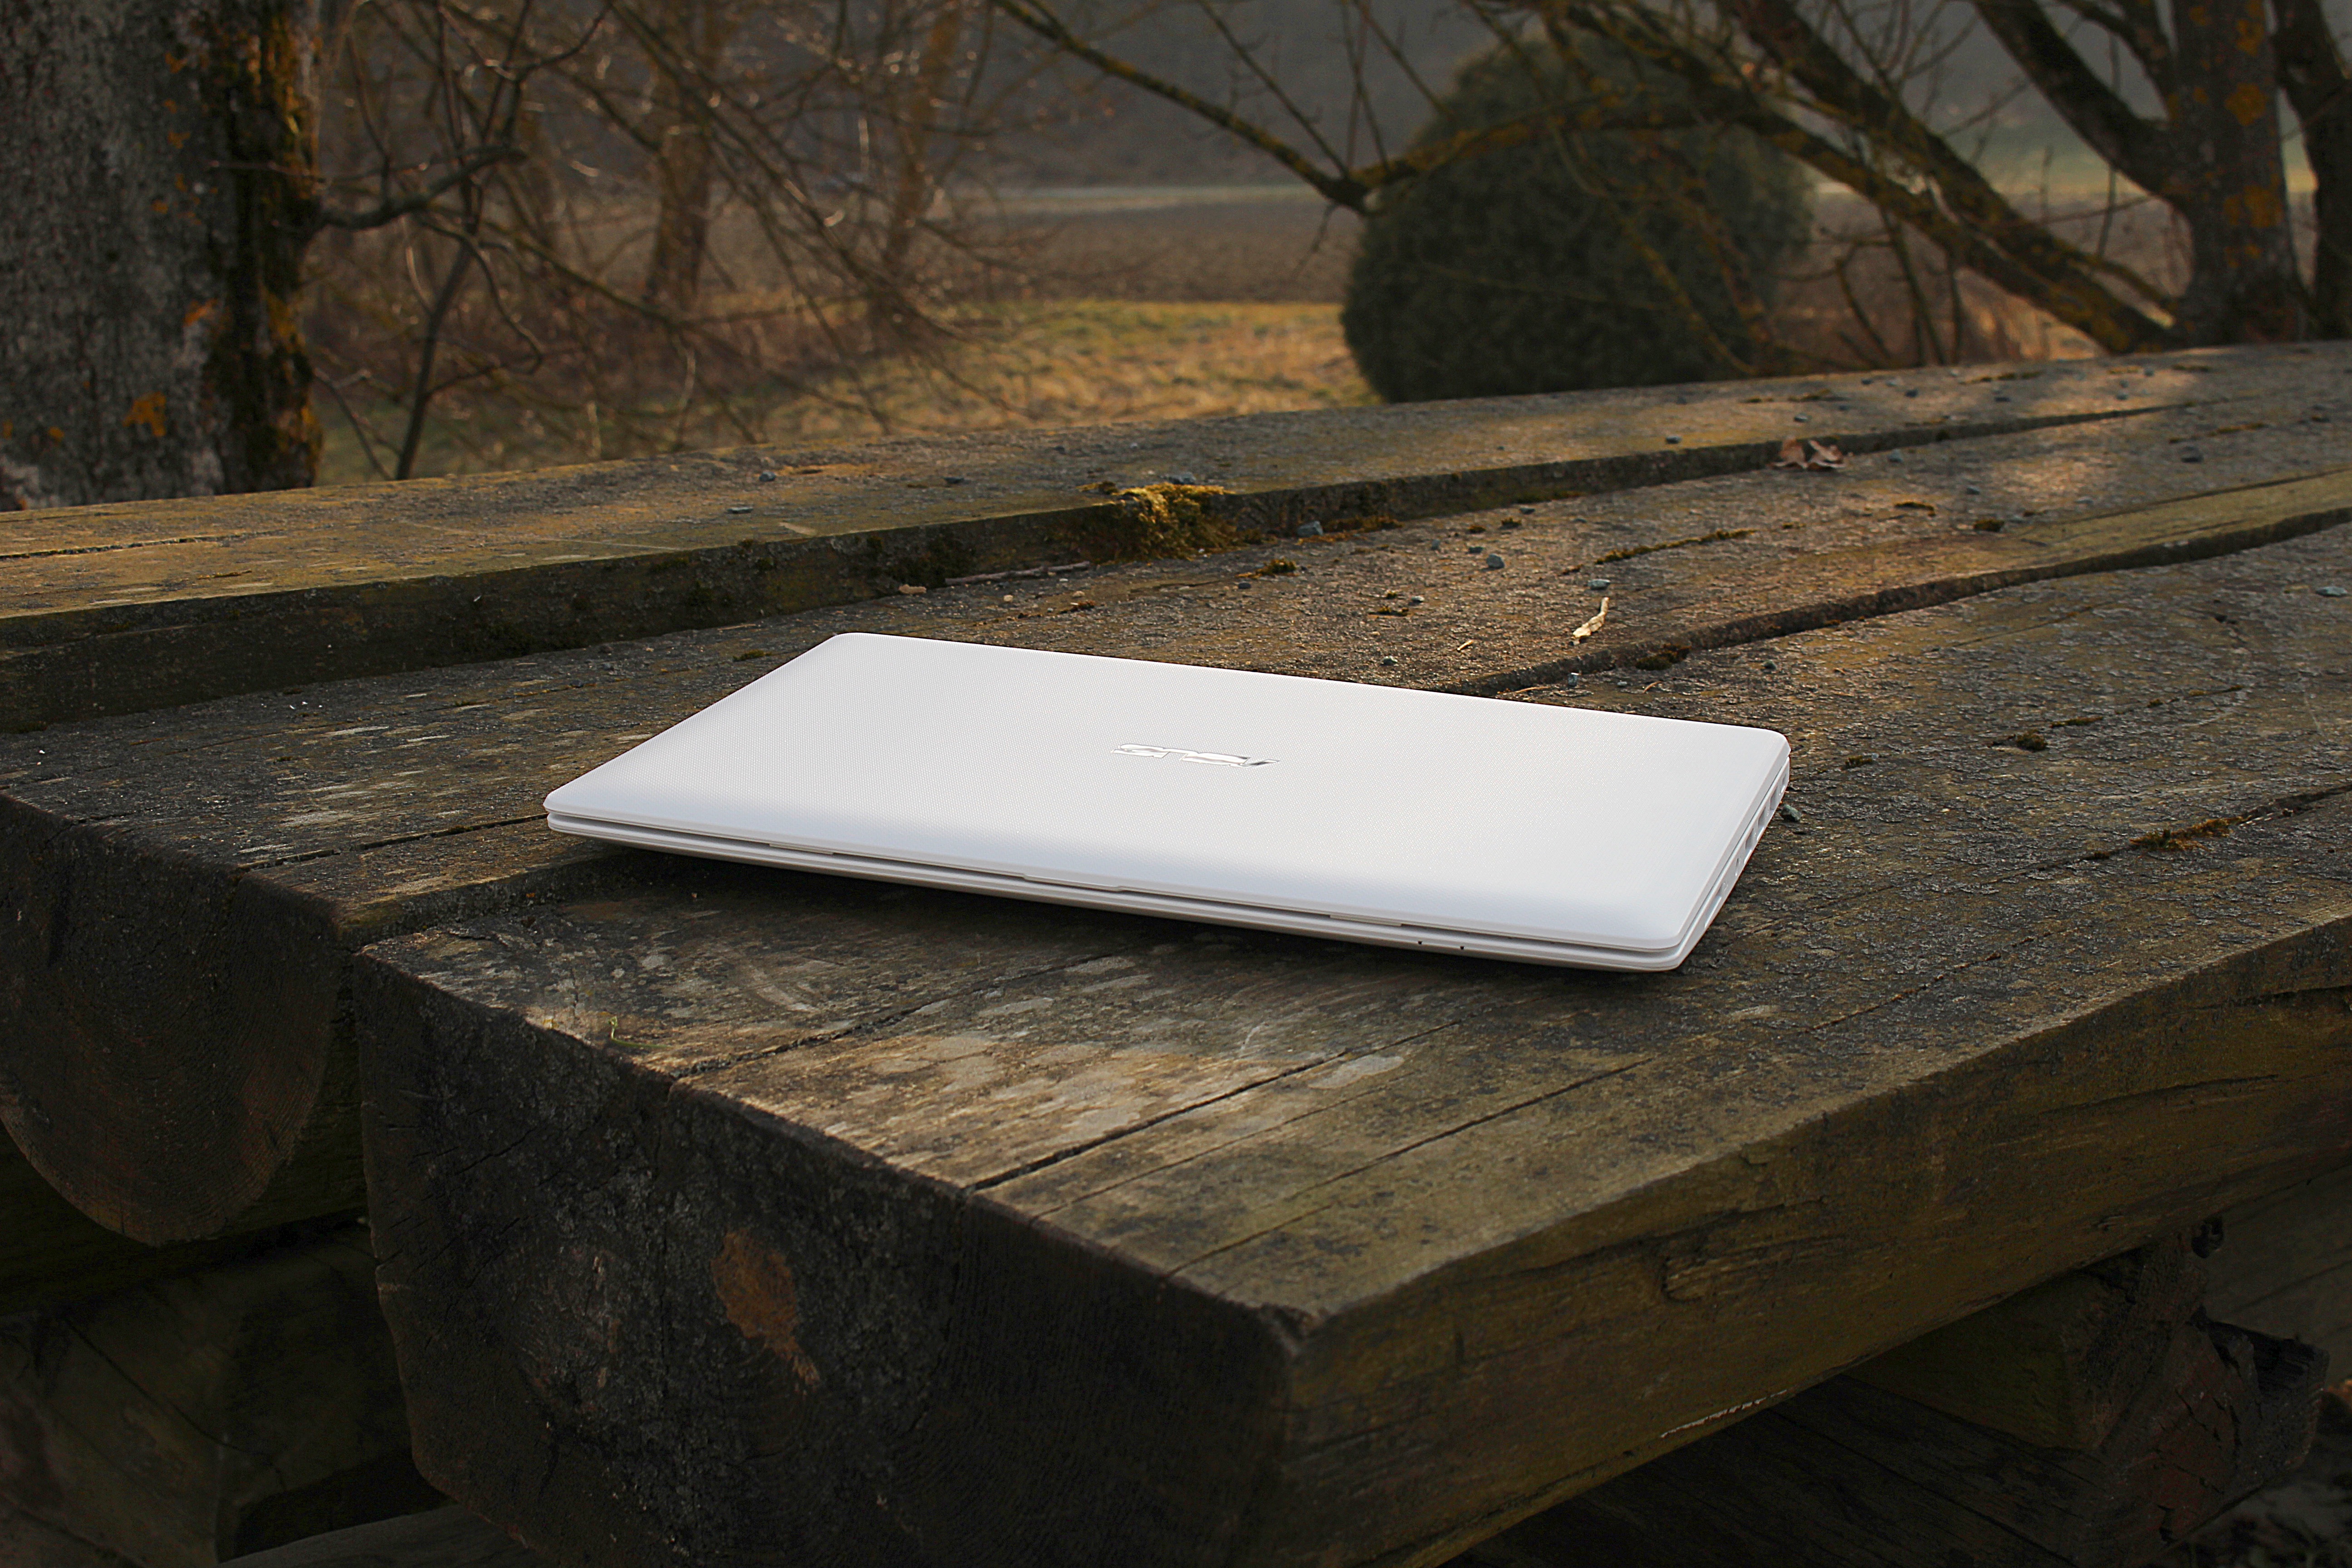
laptop, notebook, work, table, wing, wood, furniture, material, independent, shape